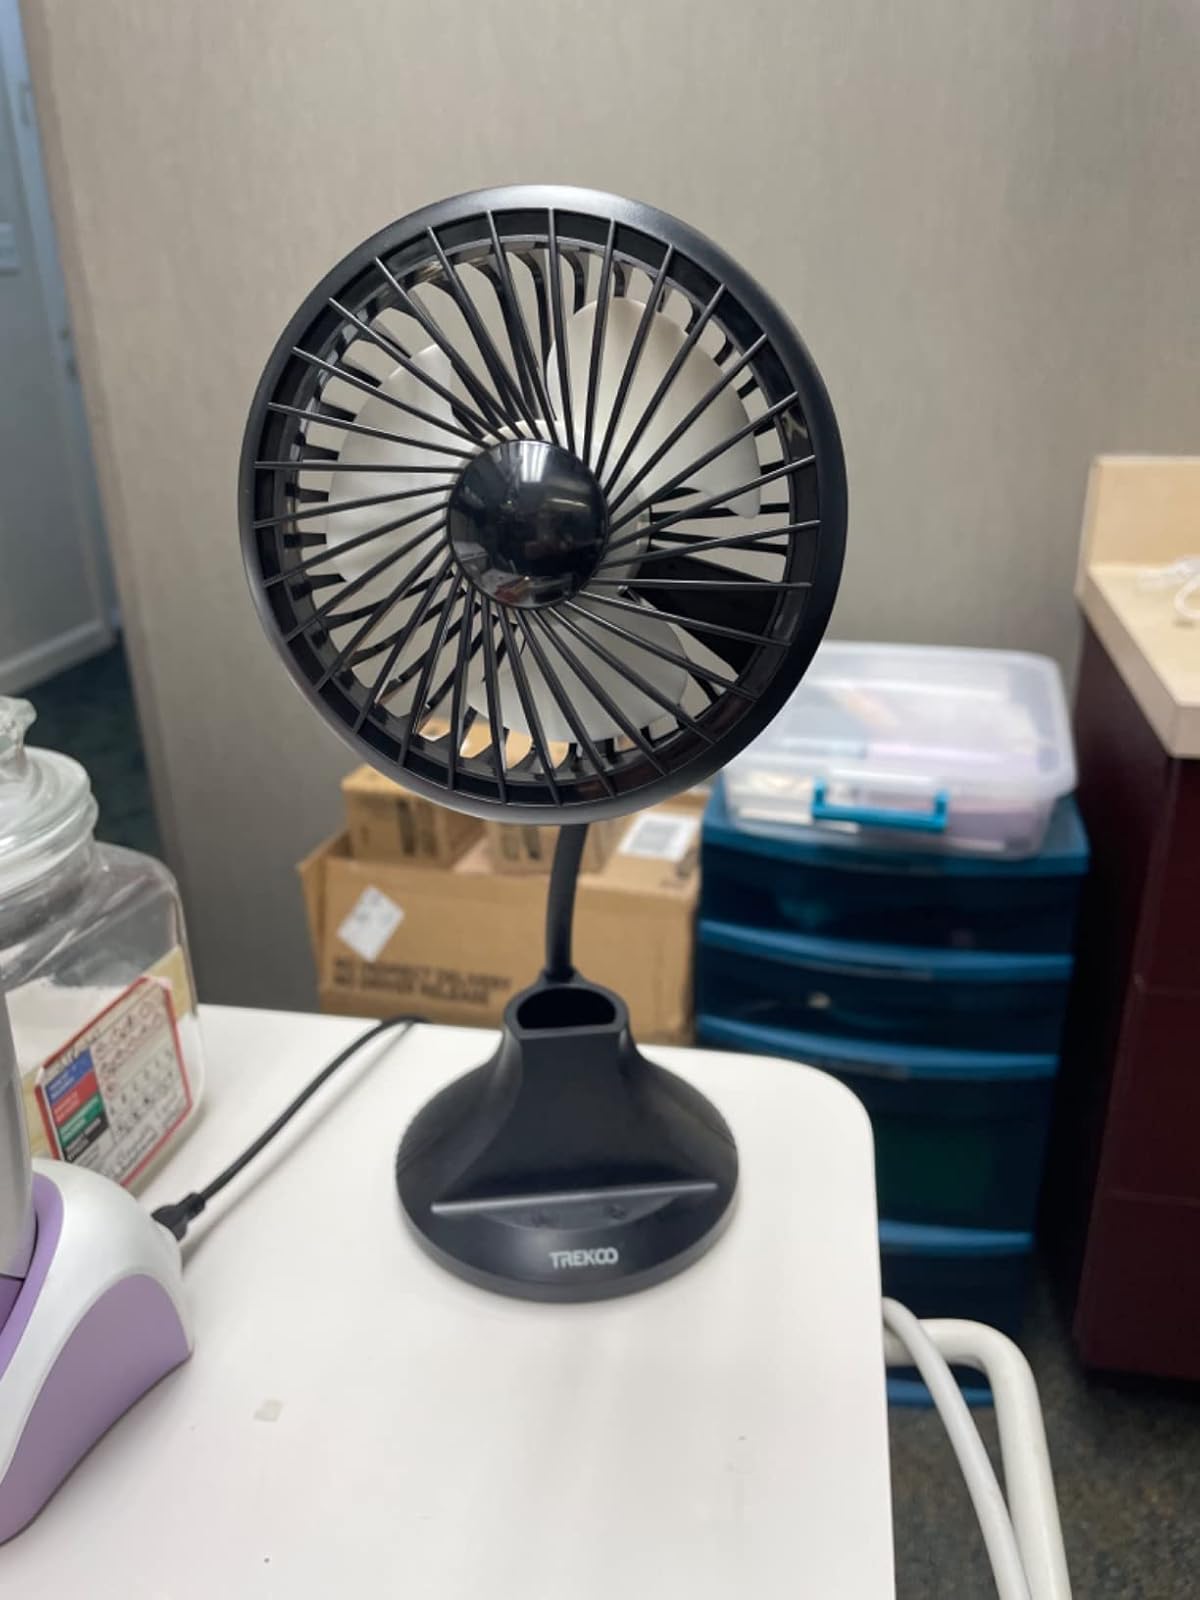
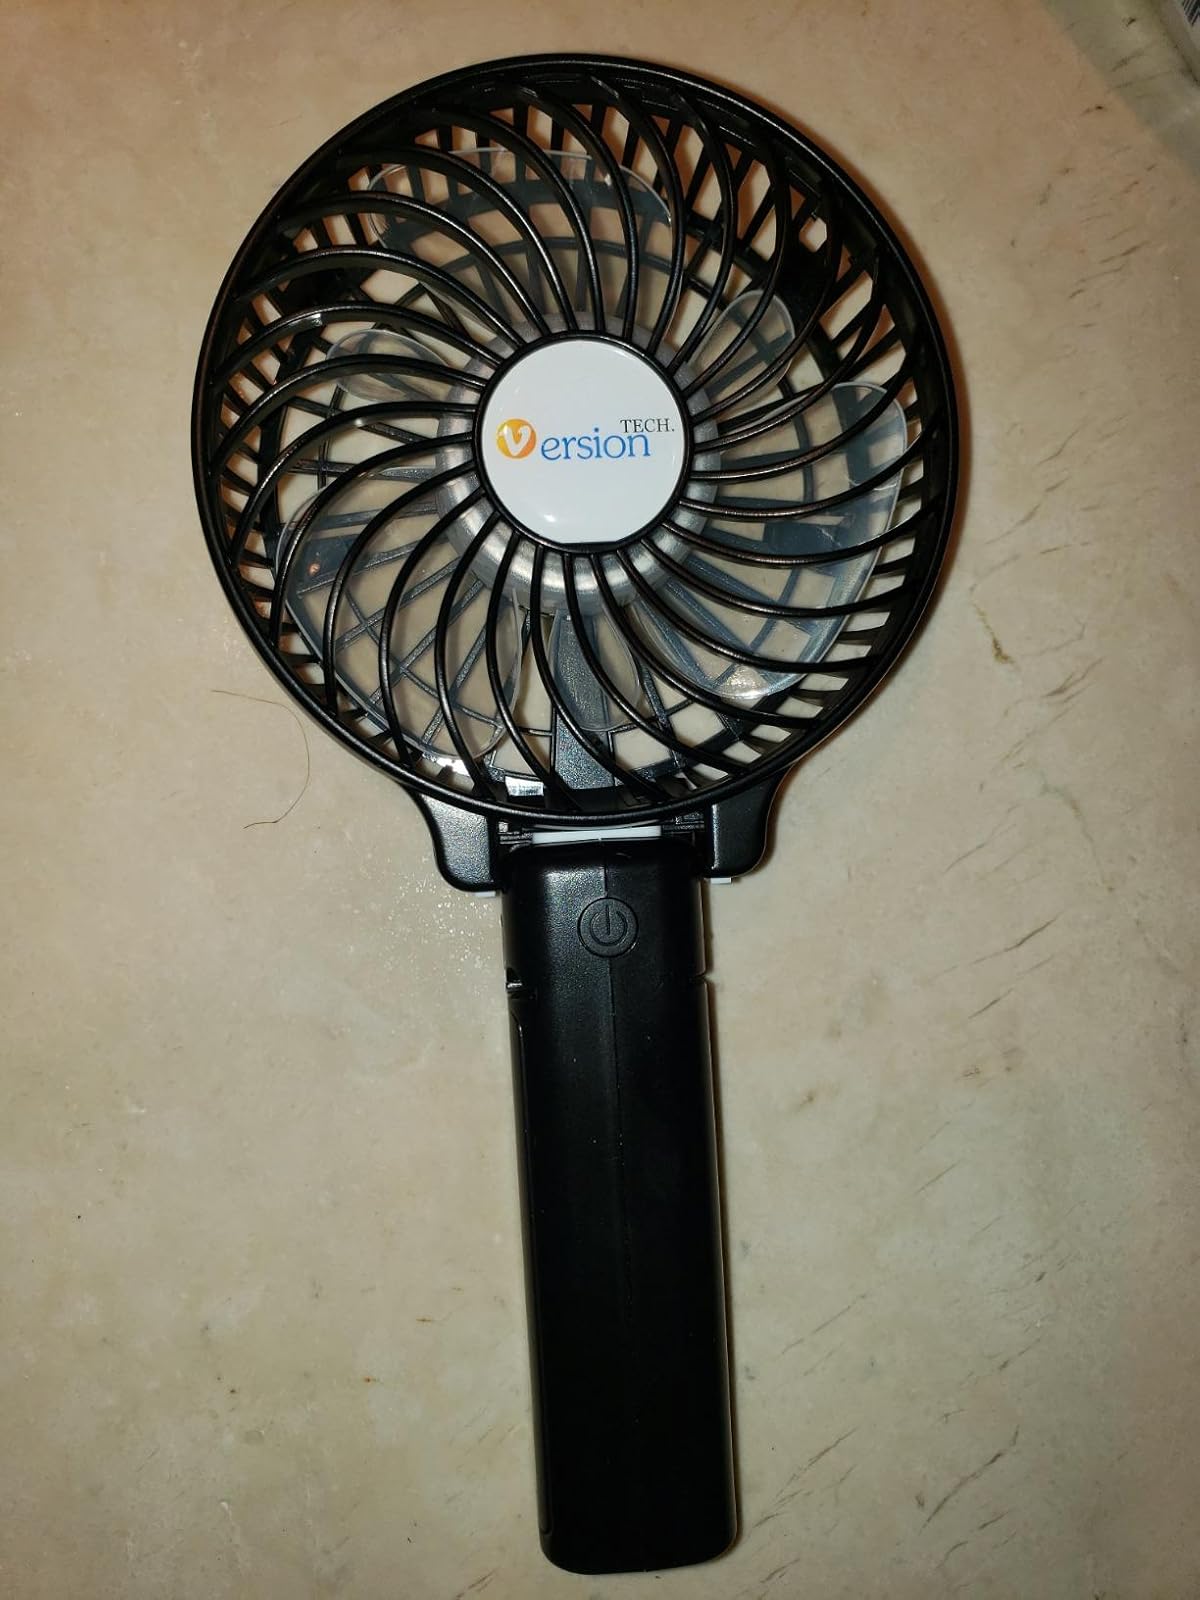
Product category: fan
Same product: no